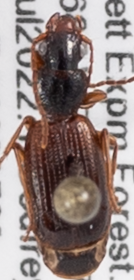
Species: Cymindis neglecta
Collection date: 2022-07-20
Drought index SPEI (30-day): -0.988
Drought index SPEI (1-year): -0.8
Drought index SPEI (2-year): -1.314